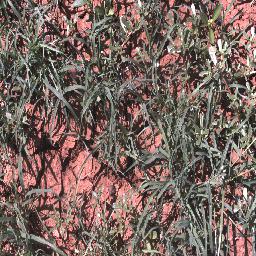
Label: negative